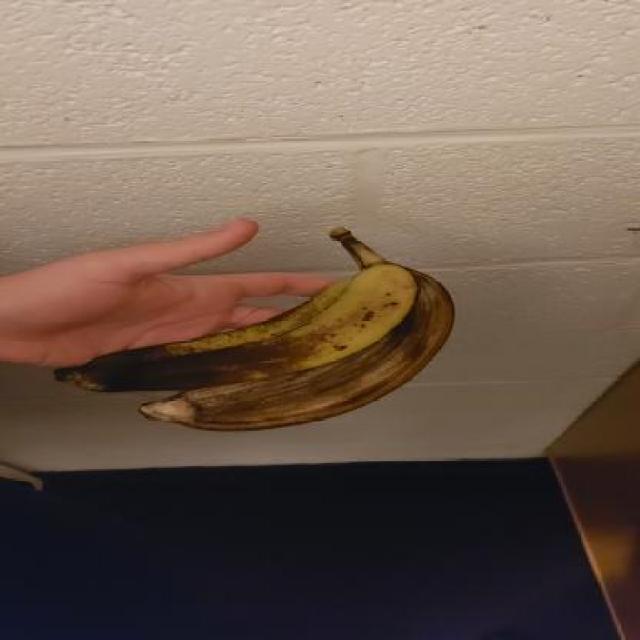
Label: bananas